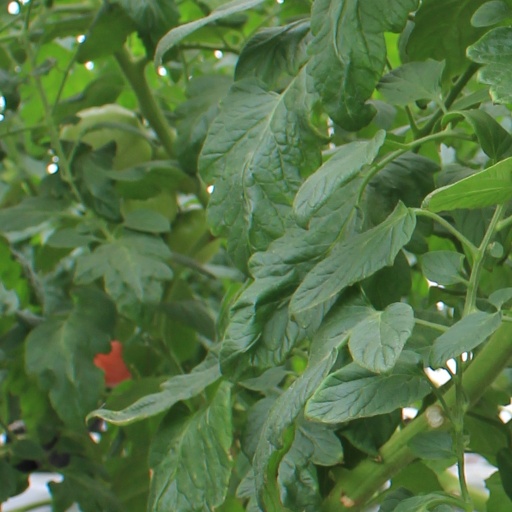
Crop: tomato